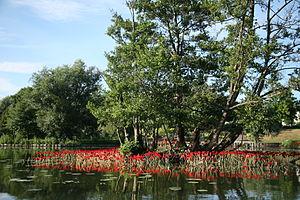
Les hortillonnages d'Amiens en 2010
Amiens est une commune française, préfecture du département de la Somme en région Hauts-de-France.